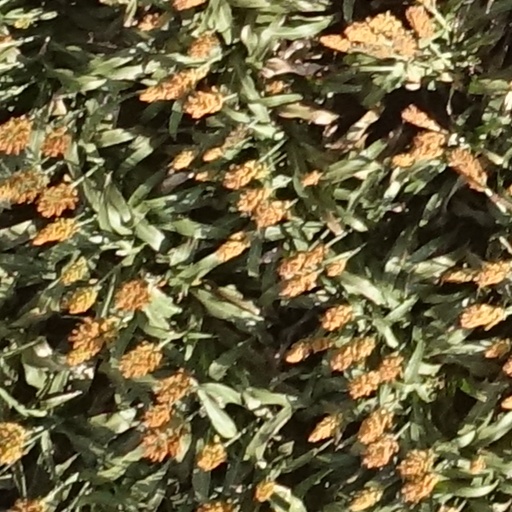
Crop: sorghum